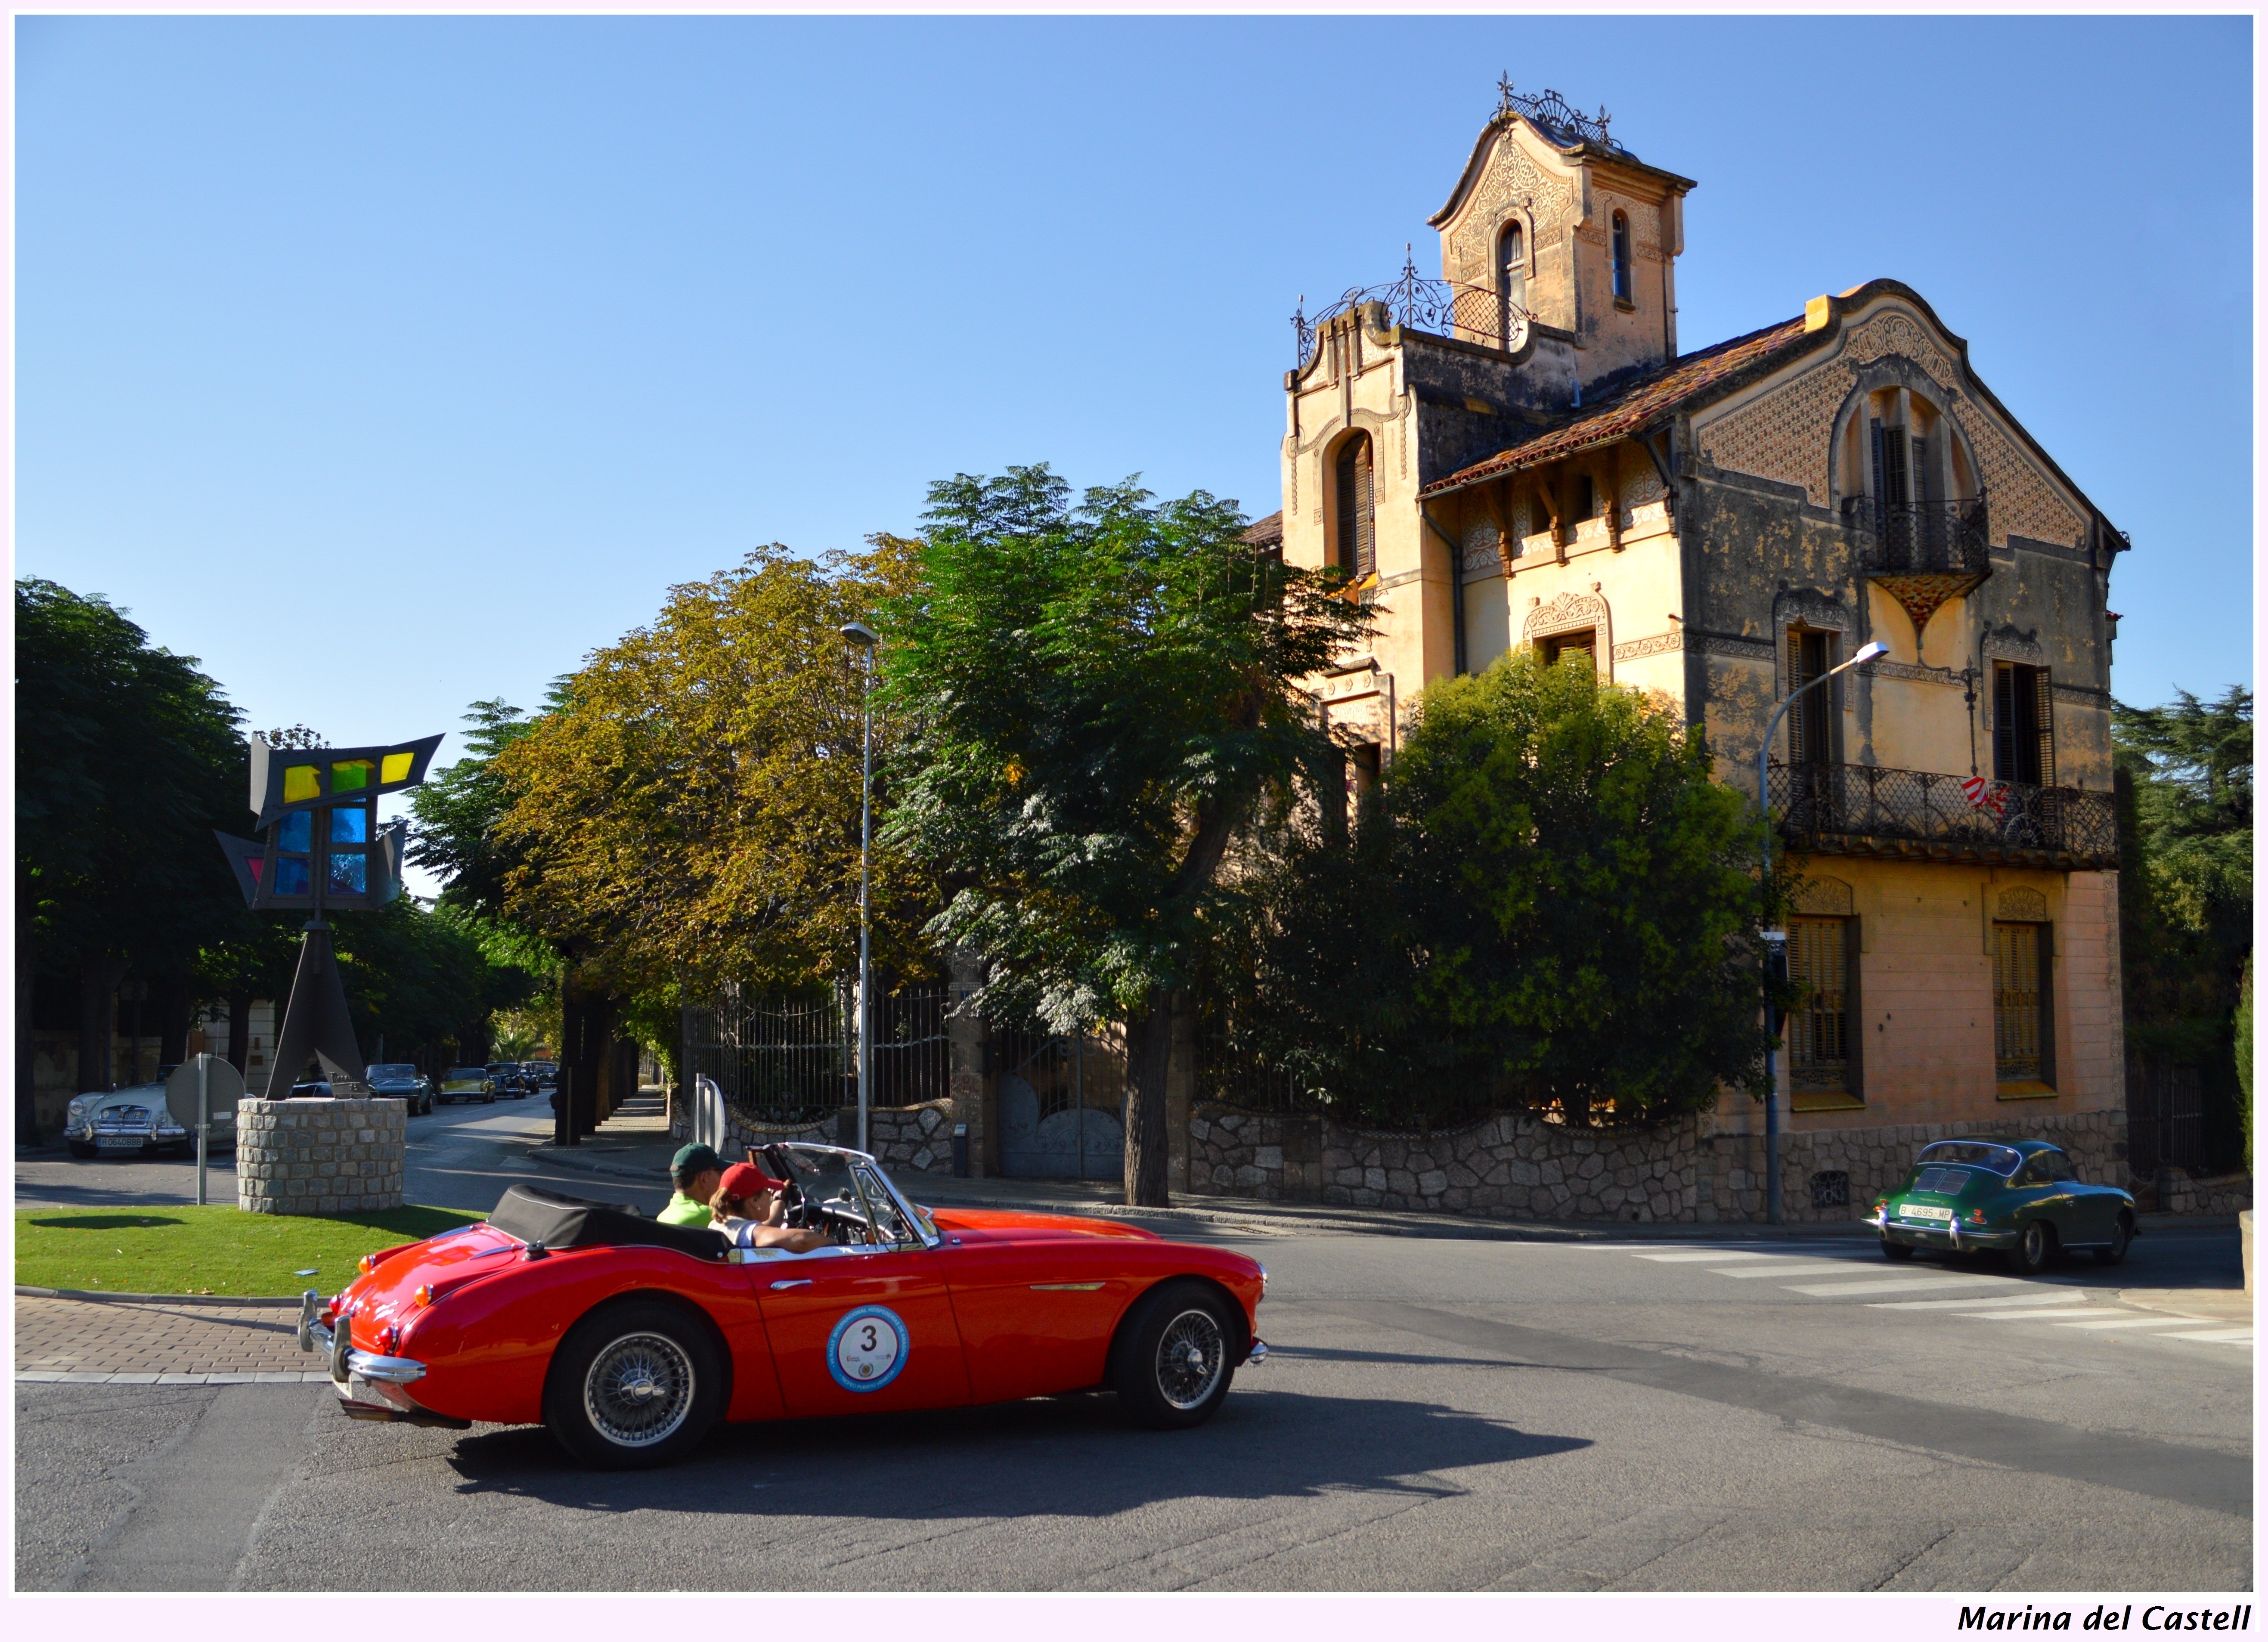
car, automobile, house, old, red, vehicle, auto, artnouveau, rot, rouge, rojo, voiture, coche, casa, maison, alt, vecchio, viejo, haus, circulation, jugendstil, cotxe, modernismo, vieux, vell, vermell, rosso, modernisme, circulaci n, stilefloreale, stileliberty, circolazione, lagarriga, circulaci, torreiris, automobile make